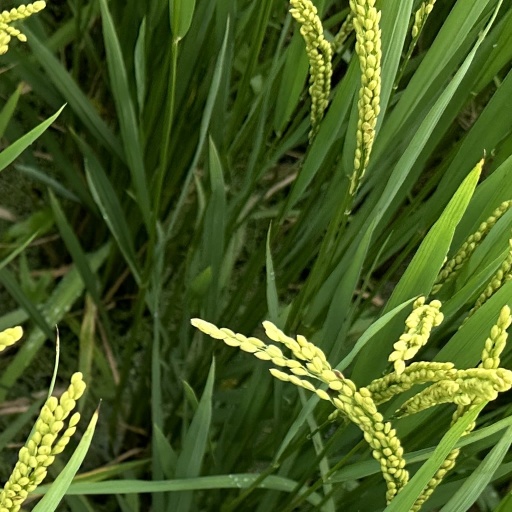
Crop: rice